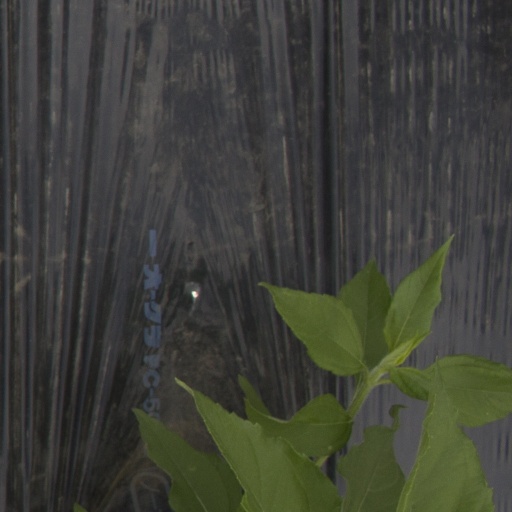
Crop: Jerusalem artichoke